Flensburg

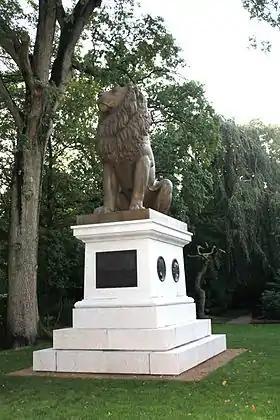
Isted (Flensburg) Lion

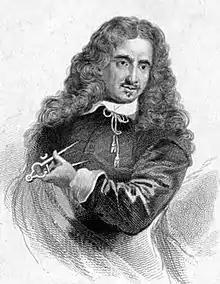
Caius Gabriel Cibber

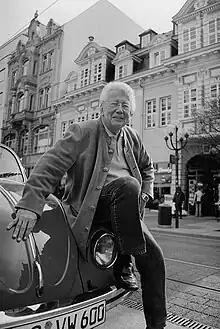
Dieter Thomas Heck

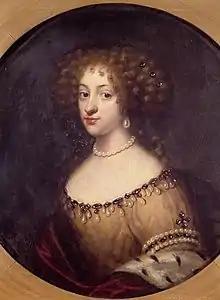
Anna Sophia of Denmark

The town of Flensburg has bestowed honorary citizenship upon the following persons, listed chronologically: